Yong Vui Kong v Public Prosecutor

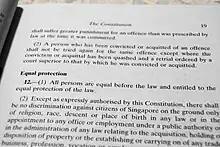
Article 12(1) in the 1999 Reprint of the Constitution

Article 12(1) of the Constitution reads: "All persons are equal before the law and entitled to the equal protection of the law." In "Ong Ah Chuan", the Privy Council interpreted Article 12(1) as prohibiting laws requiring differentiation in the punishment of individuals in the same class, but allowing differentiation in punitive treatment between different classes of individuals where there was a difference in the circumstances of the offences committed. This dissimilarity in circumstances would justify discriminatory punitive treatment as long as it was not purely arbitrary and bore a reasonable relation to the social object of the law.